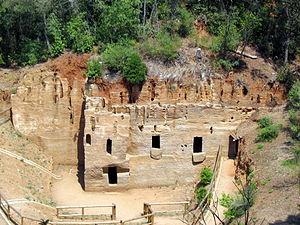
L'architecture étrusque, comme beaucoup d'autres de ses pratiques culturelles, se caractérise par l'intégration de savoirs précédents, issus des cultures grecque ou plus orientales, puis de leur assimilation en y apportant des modifications, et ensuite de leur transmission et intégration au monde romain.
Le parc des nécropoles de Populonia est constitué de plusieurs sites identifiés remontant à différentes périodes de la civilisation étrusque, situés dans le golfe de Baratti, dans la commune de Piombino.
Les calcarénites sont des grès formés par la consolidation de sables calcaires.